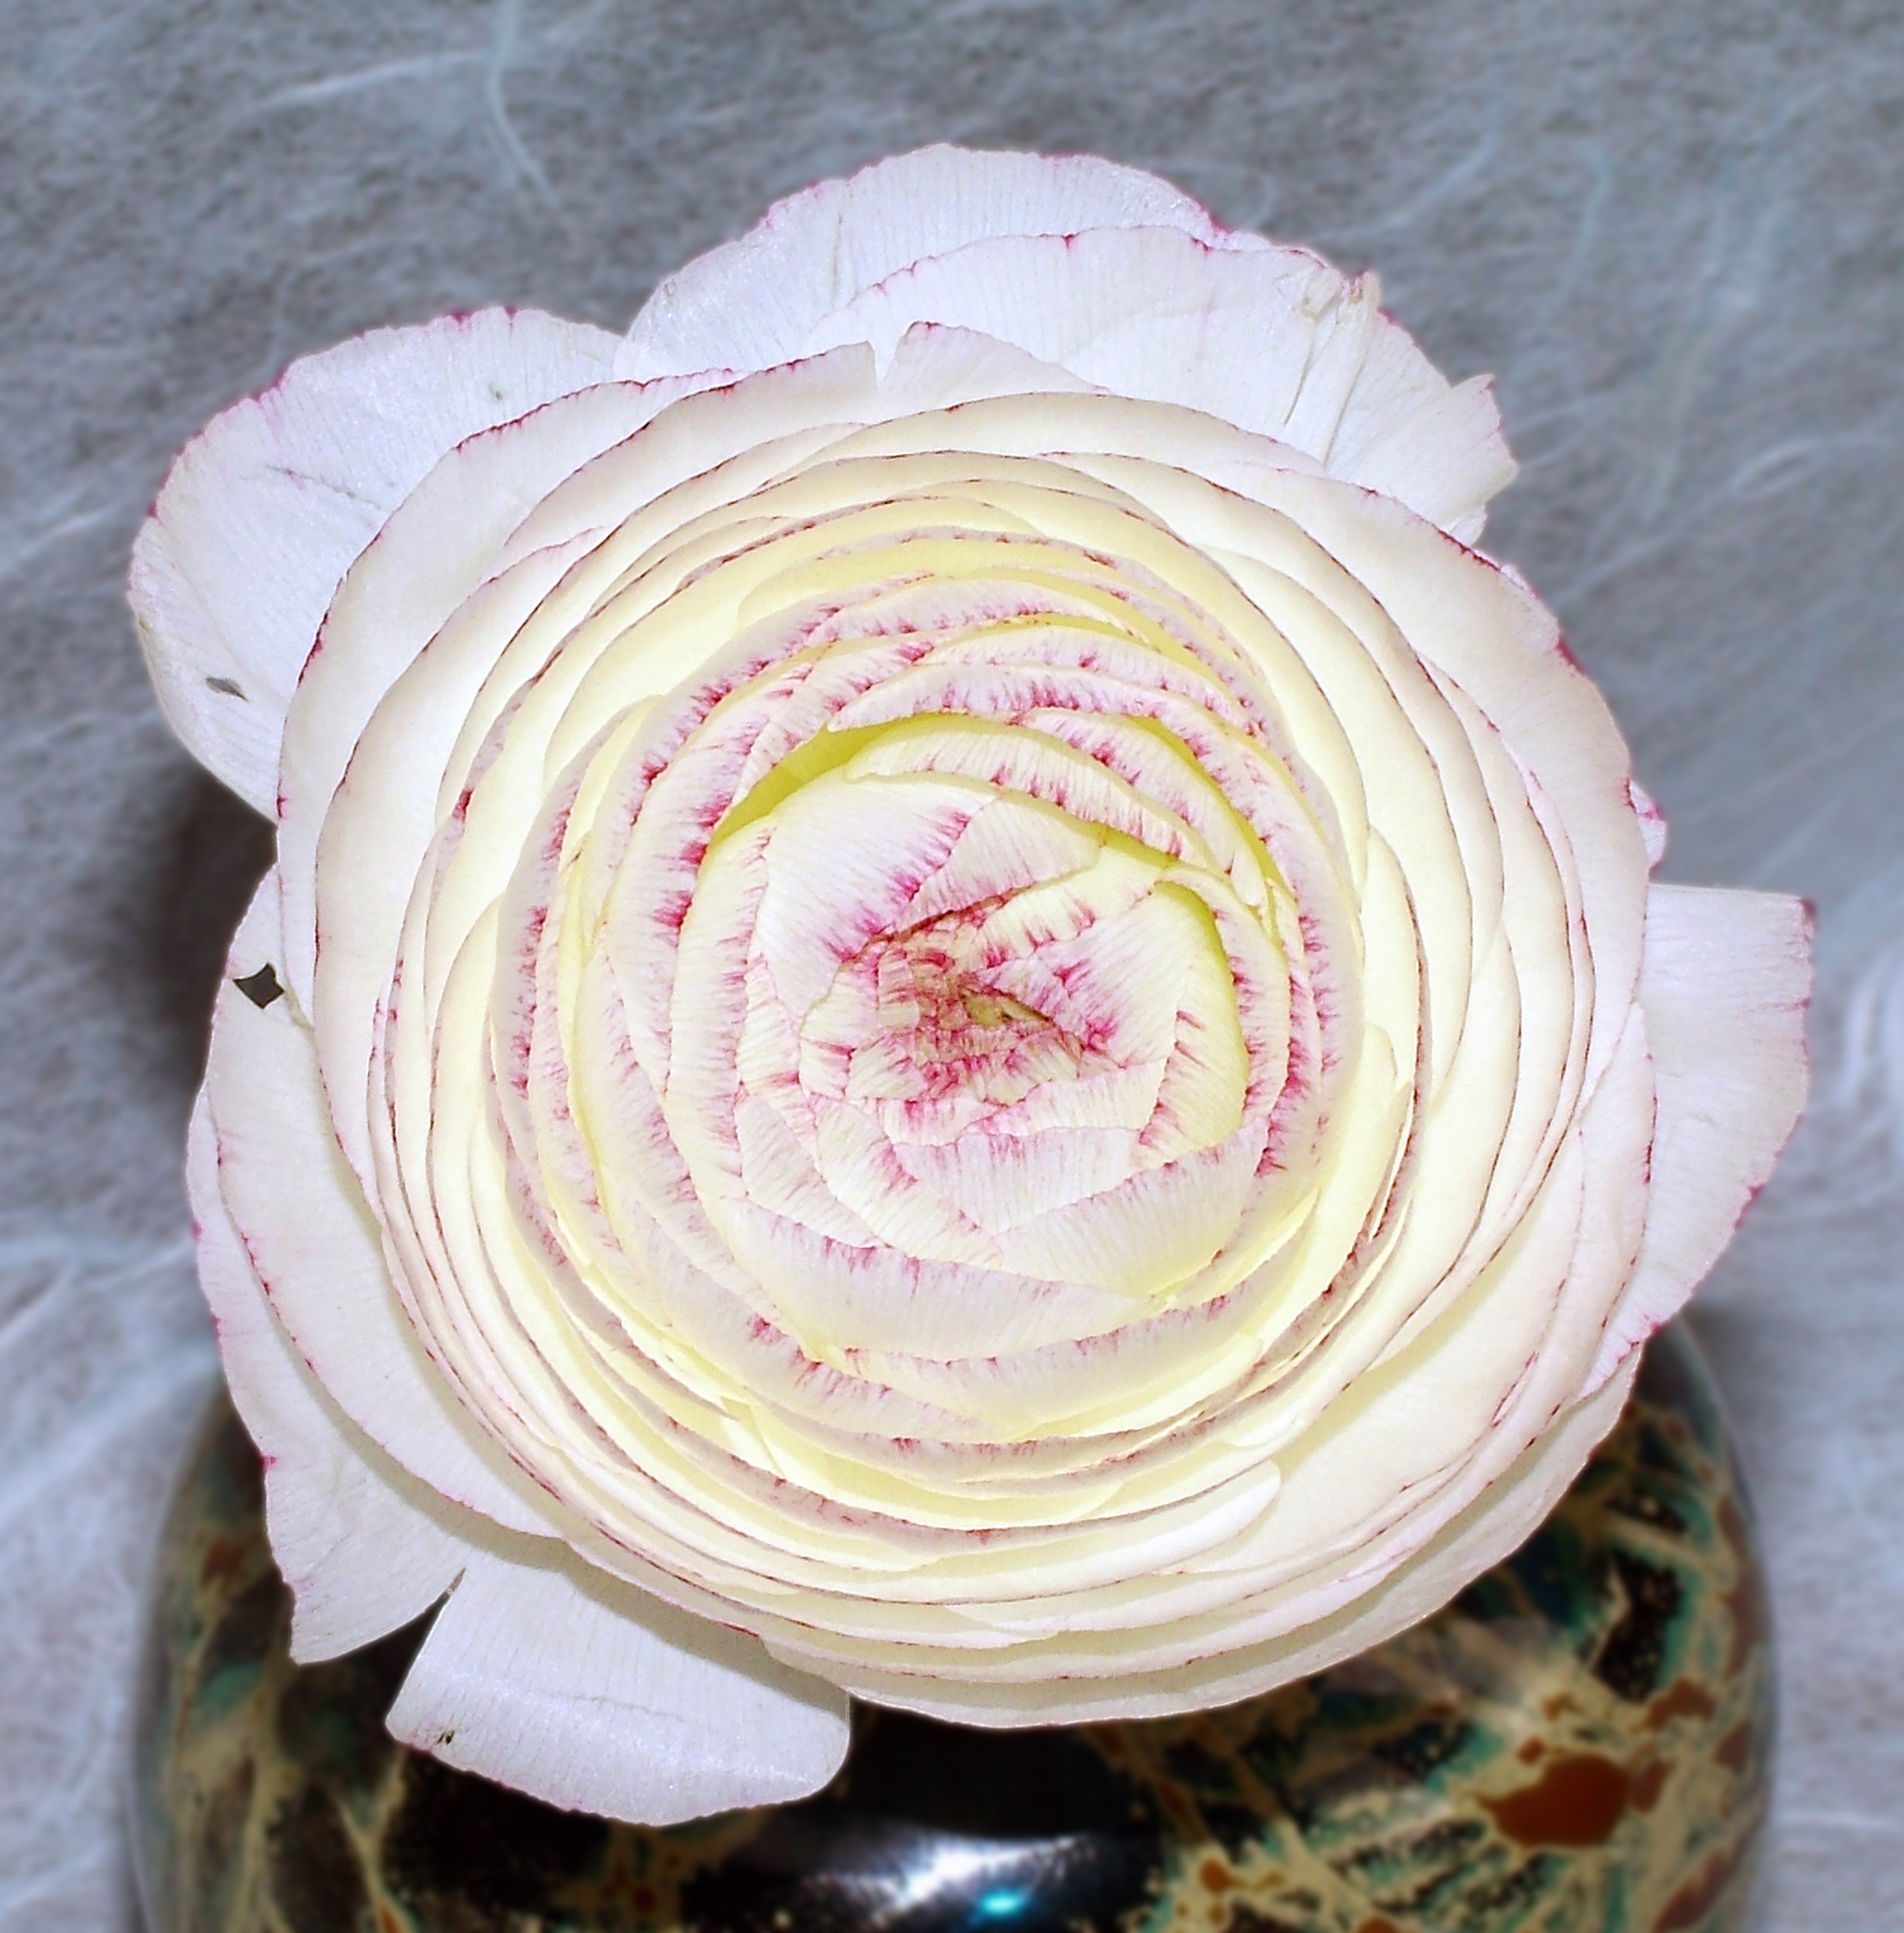
nature, blossom, plant, flower, petal, bloom, food, spring, produce, vegetable, macro, pink, flora, icing, flowering plant, dishware, buttercream, land plant